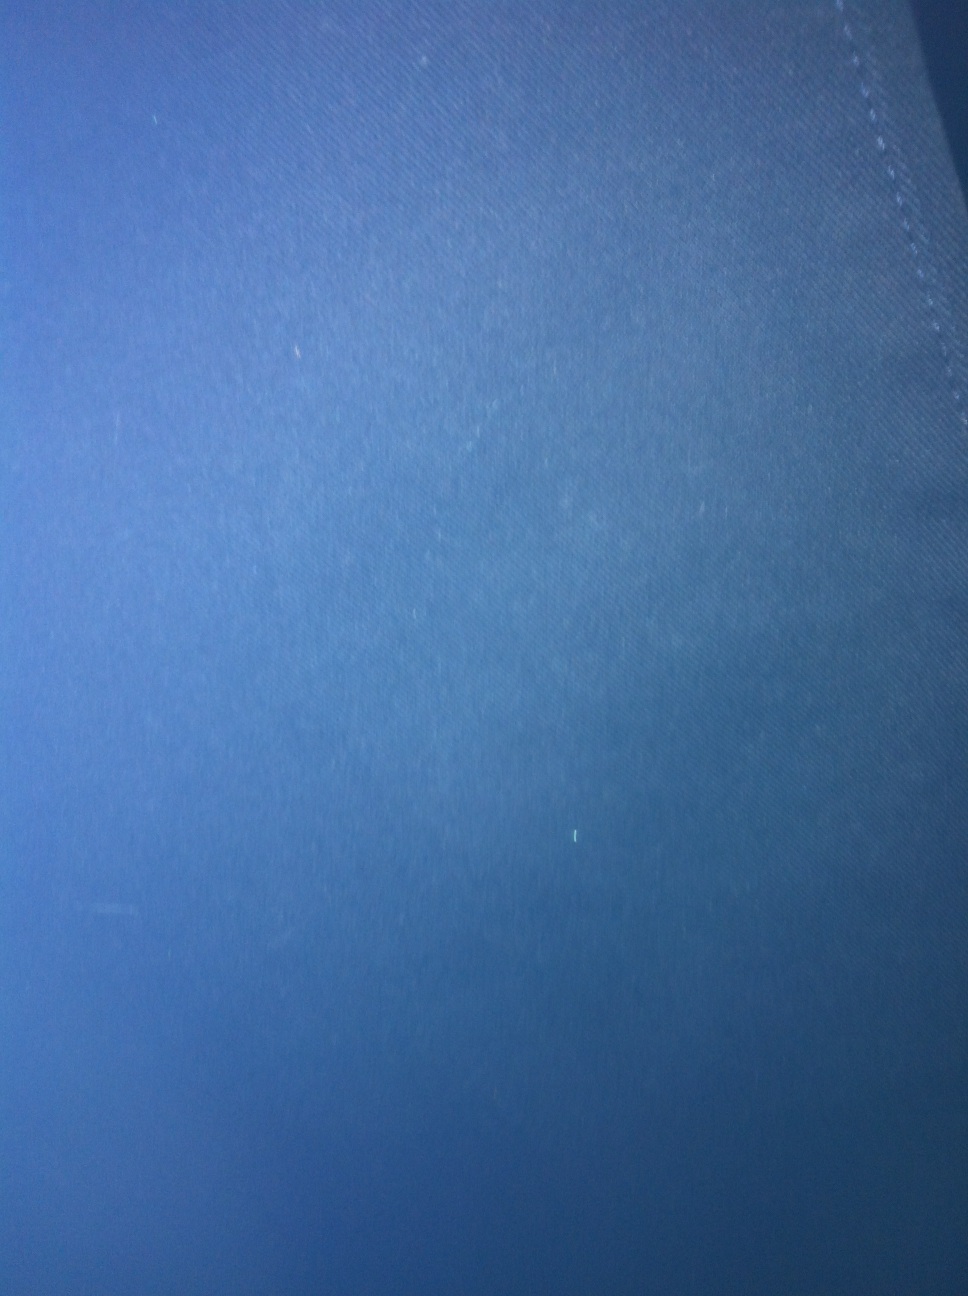Question: What color are these pants?
Answer: blue